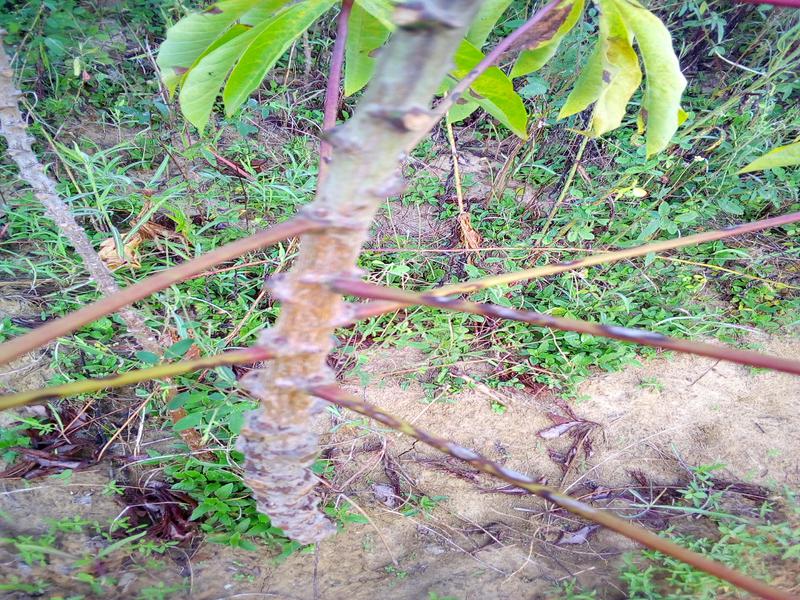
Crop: cassava
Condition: bacterial_blight